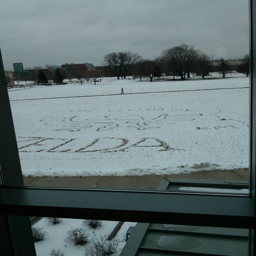
this is the only good use for snow